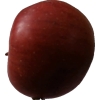
Label: Apple 17